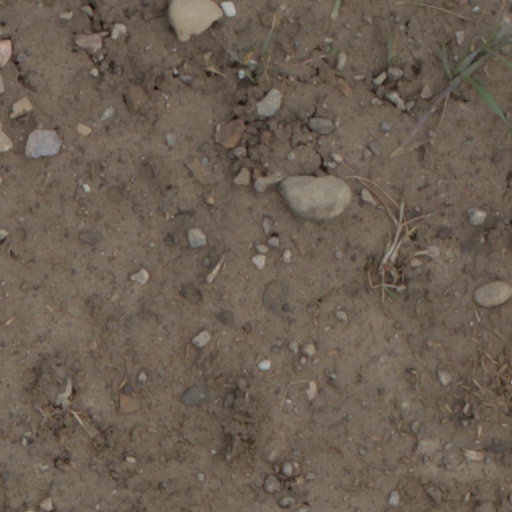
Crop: wheat